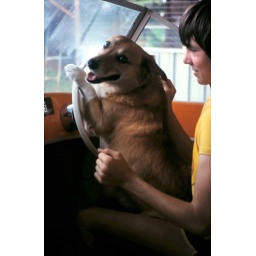
Neil and our dog Monty in Dad's boat, September 1981.  Monty obviously thought it was great sitting at the wheel!